Signal du Petit Mont-Cenis

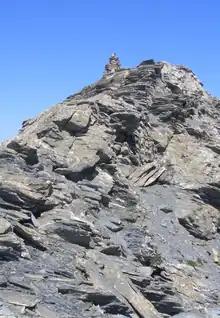
Summit cairn

The summit can be reached on foot starting from the refuge du Petit Mont Cenis with some scrambling, in about 3 hours' walk.